Criticism of NASCAR

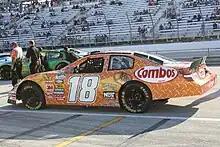
2009 Nationwide Series car of Cup Series regular Kyle Busch, who won the Nationwide Series championship that year

NASCAR has long allowed drivers to compete in as many series and events as they like, with few restrictions. However, in recent years, many Cup Series drivers have competed in and dominated the lower tier Xfinity Series races on a regular basis, earning Cup drivers the nickname "Buschwhackers" (derived from the 1984–2007 sponsorship of NASCAR's second-highest series by Busch Beer). The situation is compounded by the close timing of the races in the two series: a typical NASCAR weekend has an Xfinity race on Saturday followed by a Cup race on Sunday at the same track. Some have wondered why "major league" Cup drivers are allowed to compete in the "minor league" races with such frequency, and whether Xfinity is an adequate developmental series. Sportswriter Bob Margolis noted that much of this is due to the similarities between the cars used in the two series (they are mostly alike except for the engines and the wheelbase), and the desire for Cup drivers to get as much practice time as possible to learn about the track and car setup before the main race.